In situ

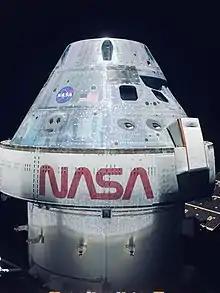
Photo of Orion taken during the flight of Artemis I

Future space exploration and terraforming efforts may depend on in situ resource utilization, reducing reliance on Earth-based supplies. Proposed missions, such as Orion and Mars Direct, have explored this approach by leveraging locally available materials. The Orion space vehicle was once considered for propulsion using fuel extracted from the Moon, while Mars Direct relies on the Sabatier reaction to synthesize methane and water from atmospheric carbon dioxide and hydrogen on Mars.